Springfield, Rotorua

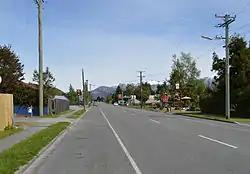

Springfield is a suburb of Rotorua in the Bay of Plenty Region of New Zealand's North Island.